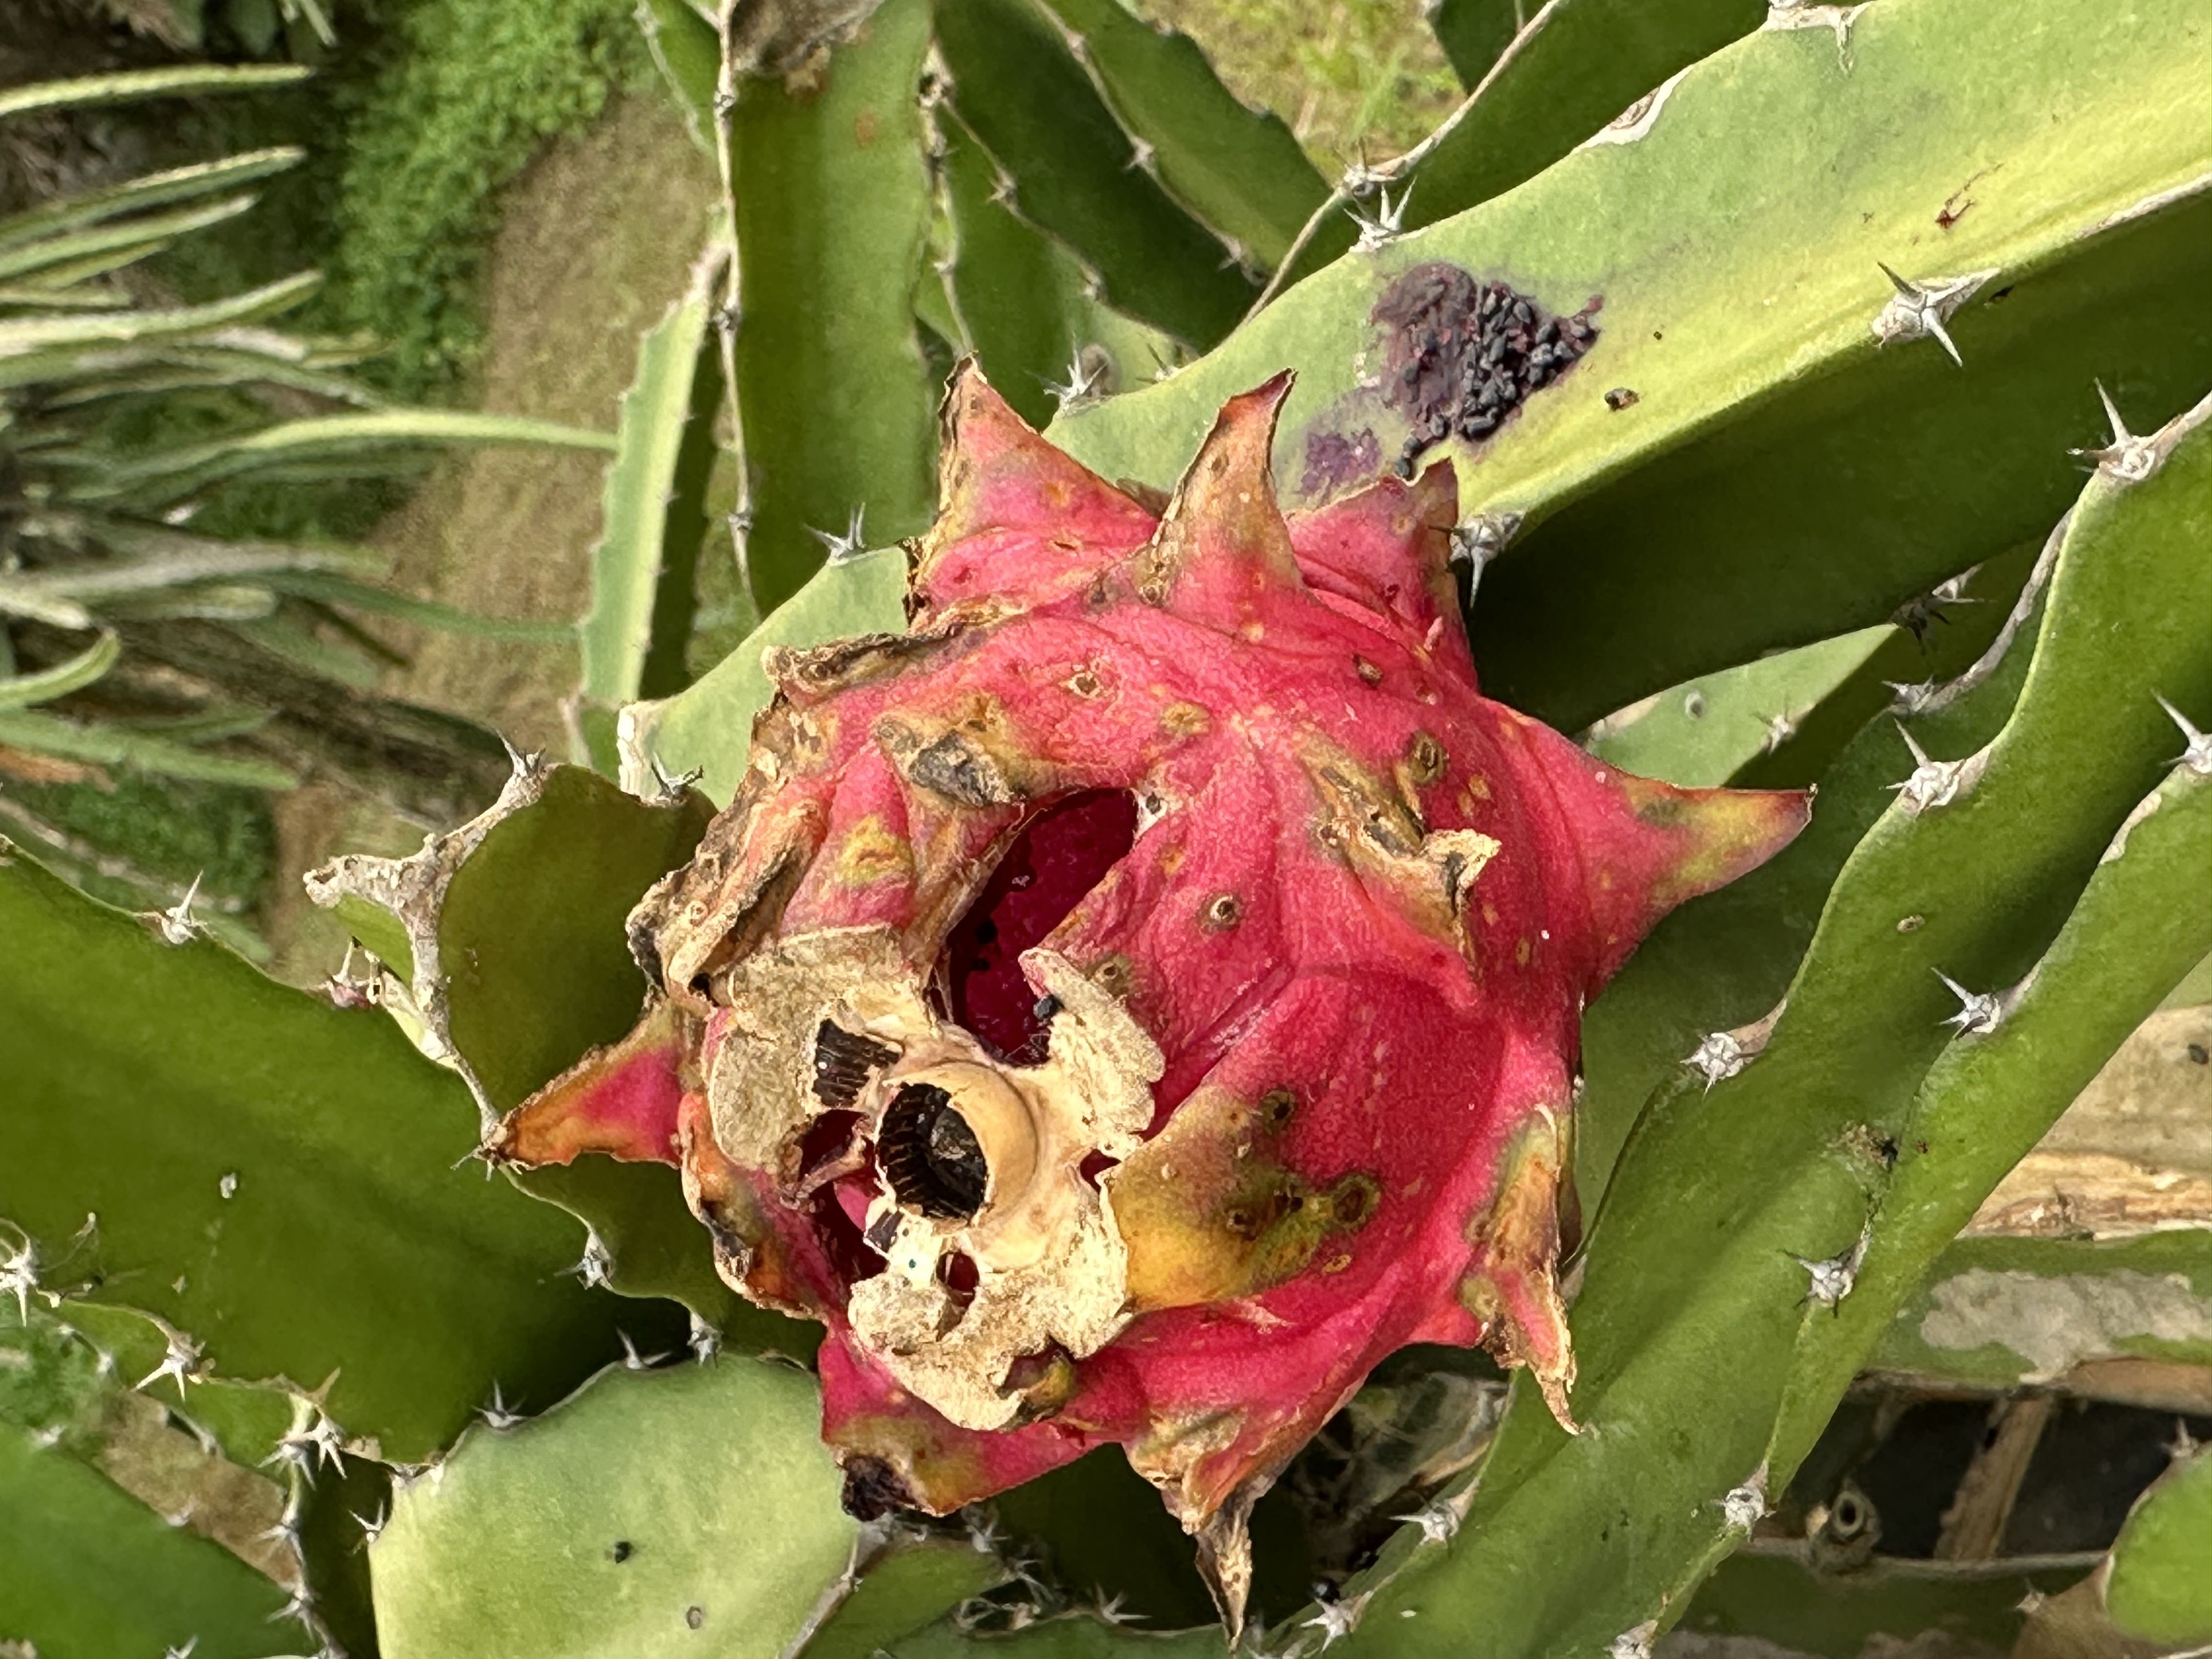
Label: Bad fruit